Hugh Loxdale

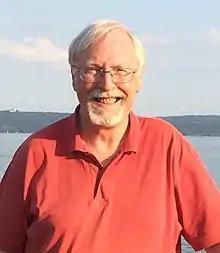
Hugh Loxdale, September 2016

Hugh David Loxdale is an entomologist. He was professor of ecology at the Institute of Ecology, University of Jena from 2009 to 2010, president of the Royal Entomological Society from 2004 to 2006, and honorary visiting professor at the School of Biosciences, Cardiff University. Loxdale works on the population biology, ecology, and genetics of insects, especially aphids and their wasp parasitoids.